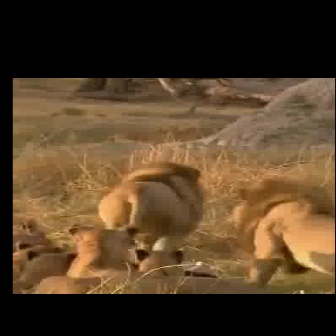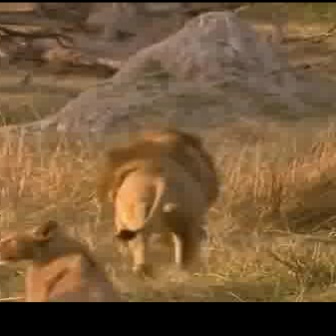
  Please identify the target specified by the bounding box [94,162,205,273] in the first image and locate it in the second image. Return the coordinates in [x_min,y_min,x_max,y_max] format.
Answer: [99,125,219,246]